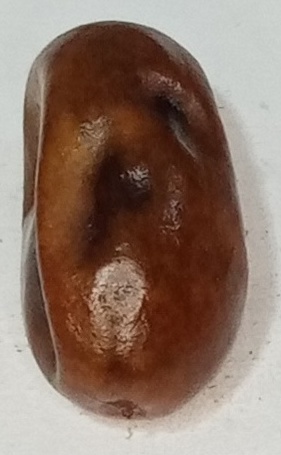
Variety: fasli-toto
Size: small
Grade: grade-1